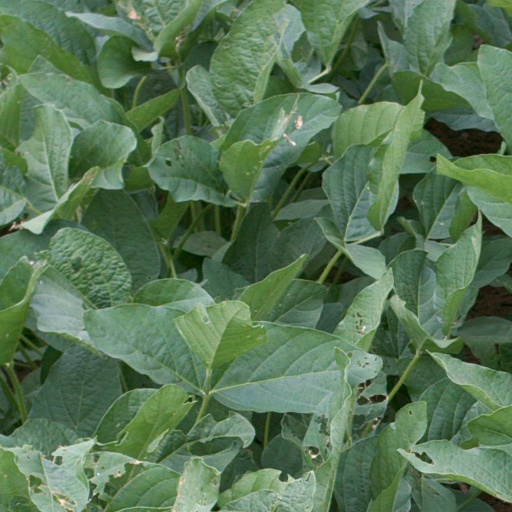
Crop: soybean